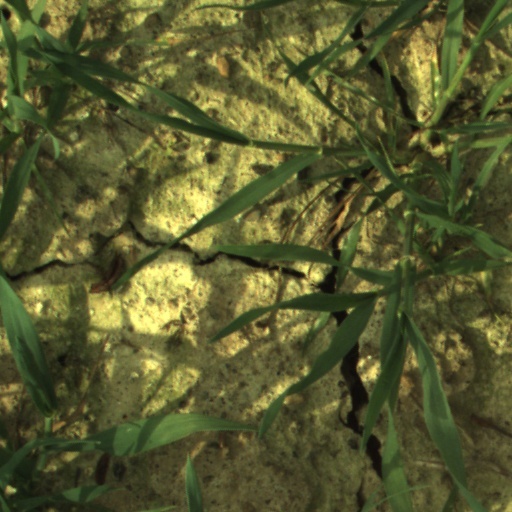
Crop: wheat